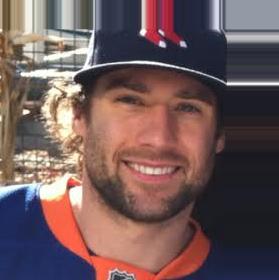
Age: 28